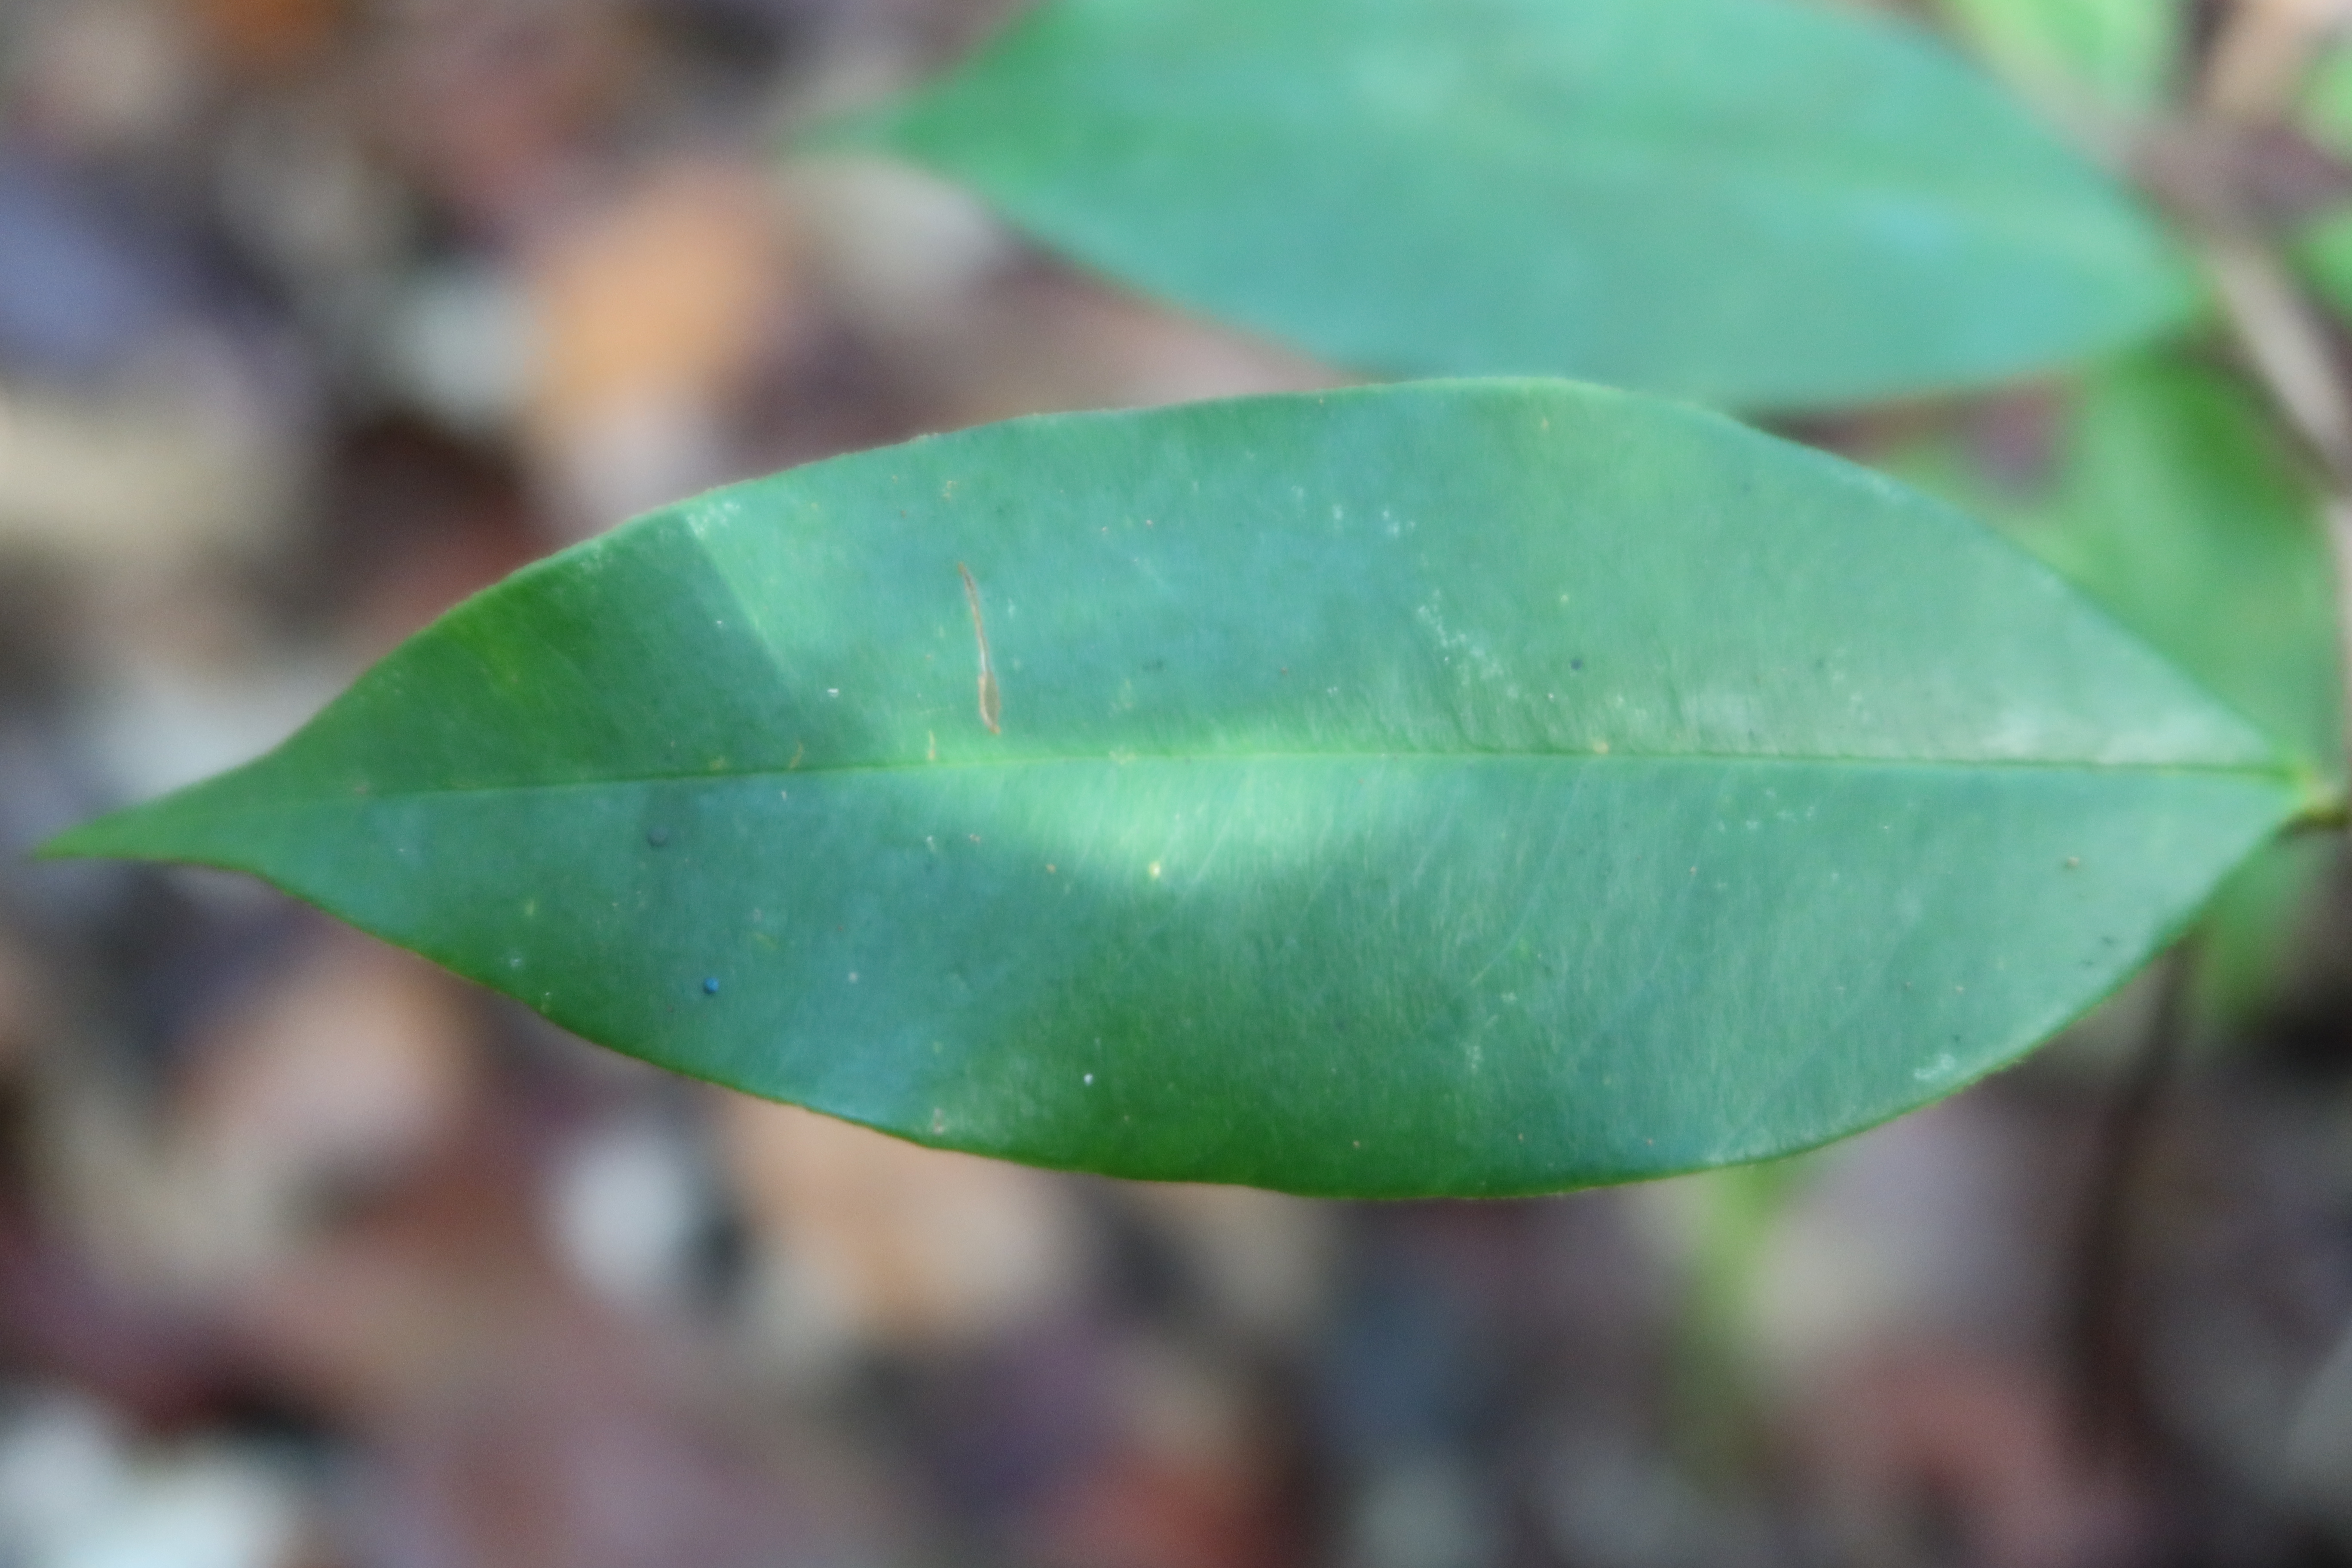
Label: Brown spots